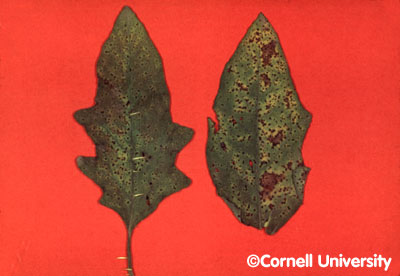
Labels: Tomato Septoria leaf spot, Tomato Septoria leaf spot